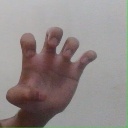
अक्षर: झ